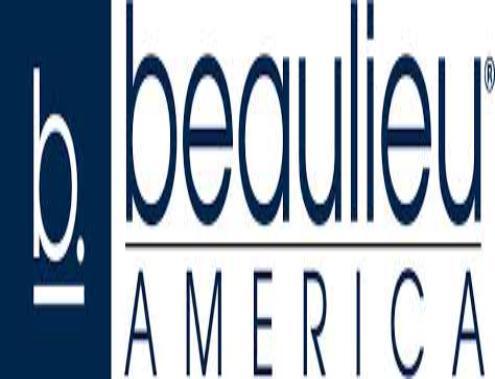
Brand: Beaulieu
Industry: Food